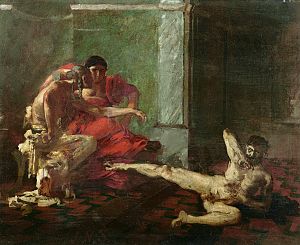
Locusta
Locusta var en professionel giftmorder i Rom, der levede på et tidspunkt i det første århundrede. hun drak hver dag en lille smule gift, så hun blev immun over for alle former for gift, som var kendt på dette tidspunkt, så hvis der var nogen som prøvede at myrde hende, ville de fejle.